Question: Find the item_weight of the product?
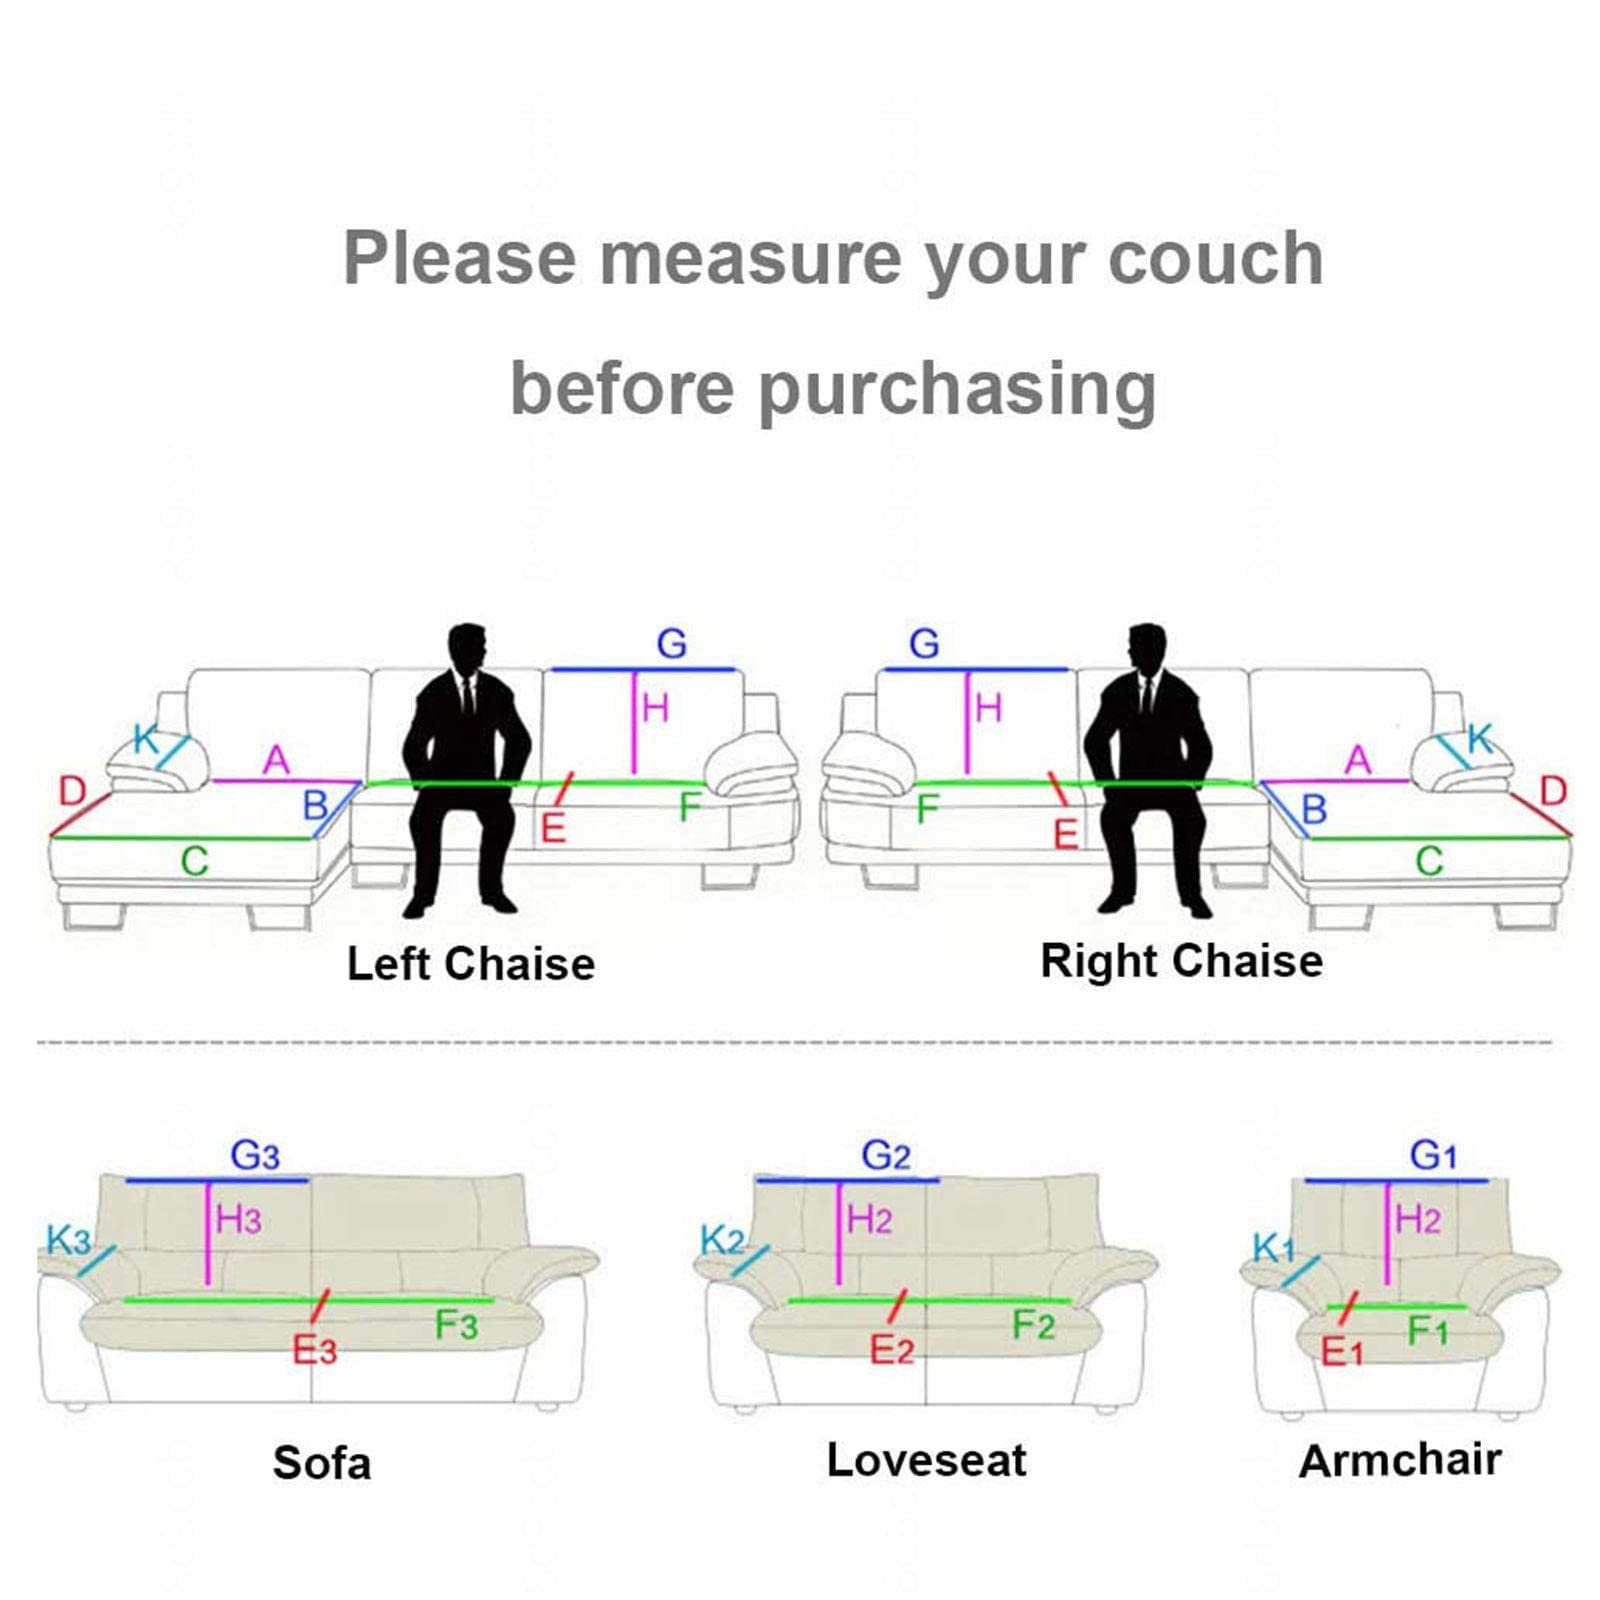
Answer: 2.0 gram